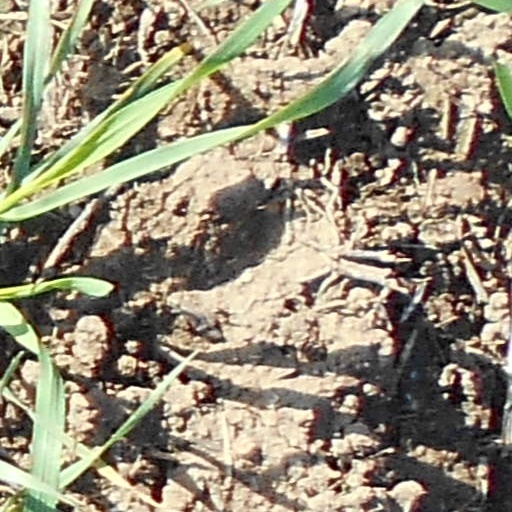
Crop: wheat